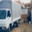
Label: truck